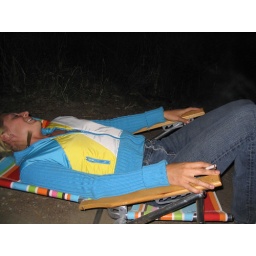
Relaxin in the beach chair